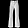
Label: Trouser